Uzbek language

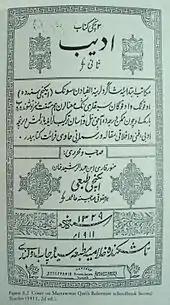
A 1911 text in the Arabic alphabet

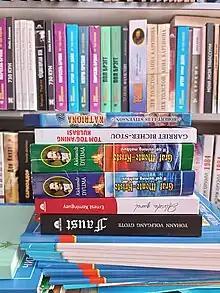
Covers of translated books in Uzbek. As can be seen, both Latin and Cyrillic scripts are widely used in the country. Most names are also transliterated, for example .

Despite the official status of the Latin script in Uzbekistan, the use of Cyrillic is still widespread, especially in advertisements and signs. In newspapers, scripts may be mixed, with headlines in Latin and articles in Cyrillic. The Arabic script is no longer used in Uzbekistan except symbolically in limited texts or for the academic studies of Chagatai (Old Uzbek).